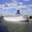
Label: ship